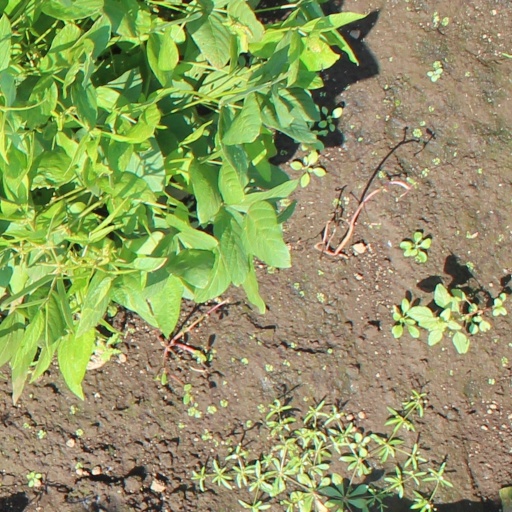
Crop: soybean